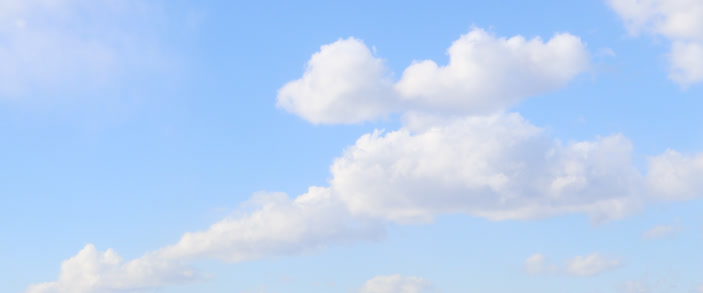
Cloud type: Cumulus